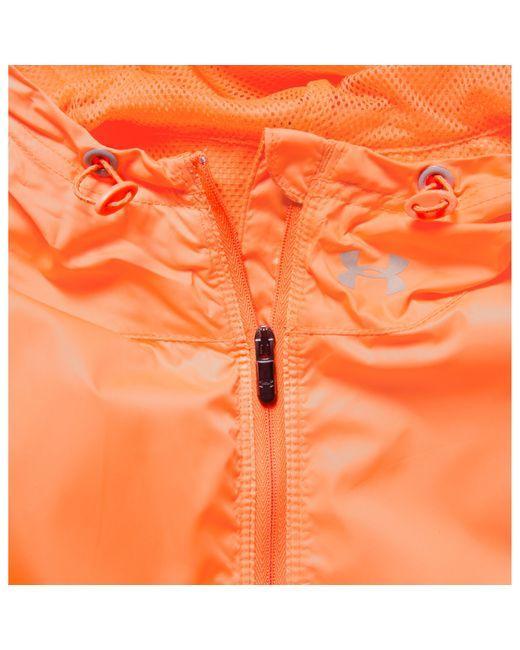
Orangefarbenes Sweatshirt gegen Wasser zum Trainieren